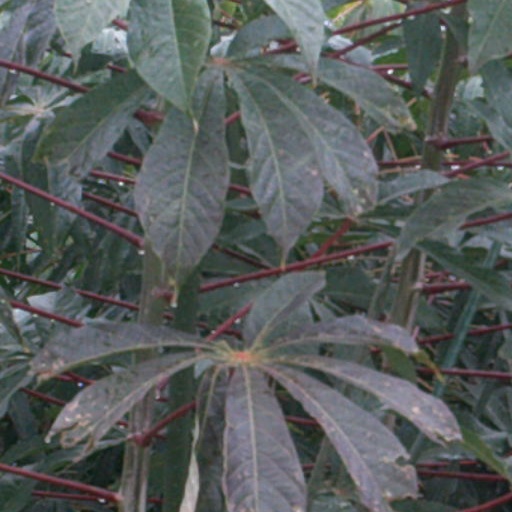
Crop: cassava